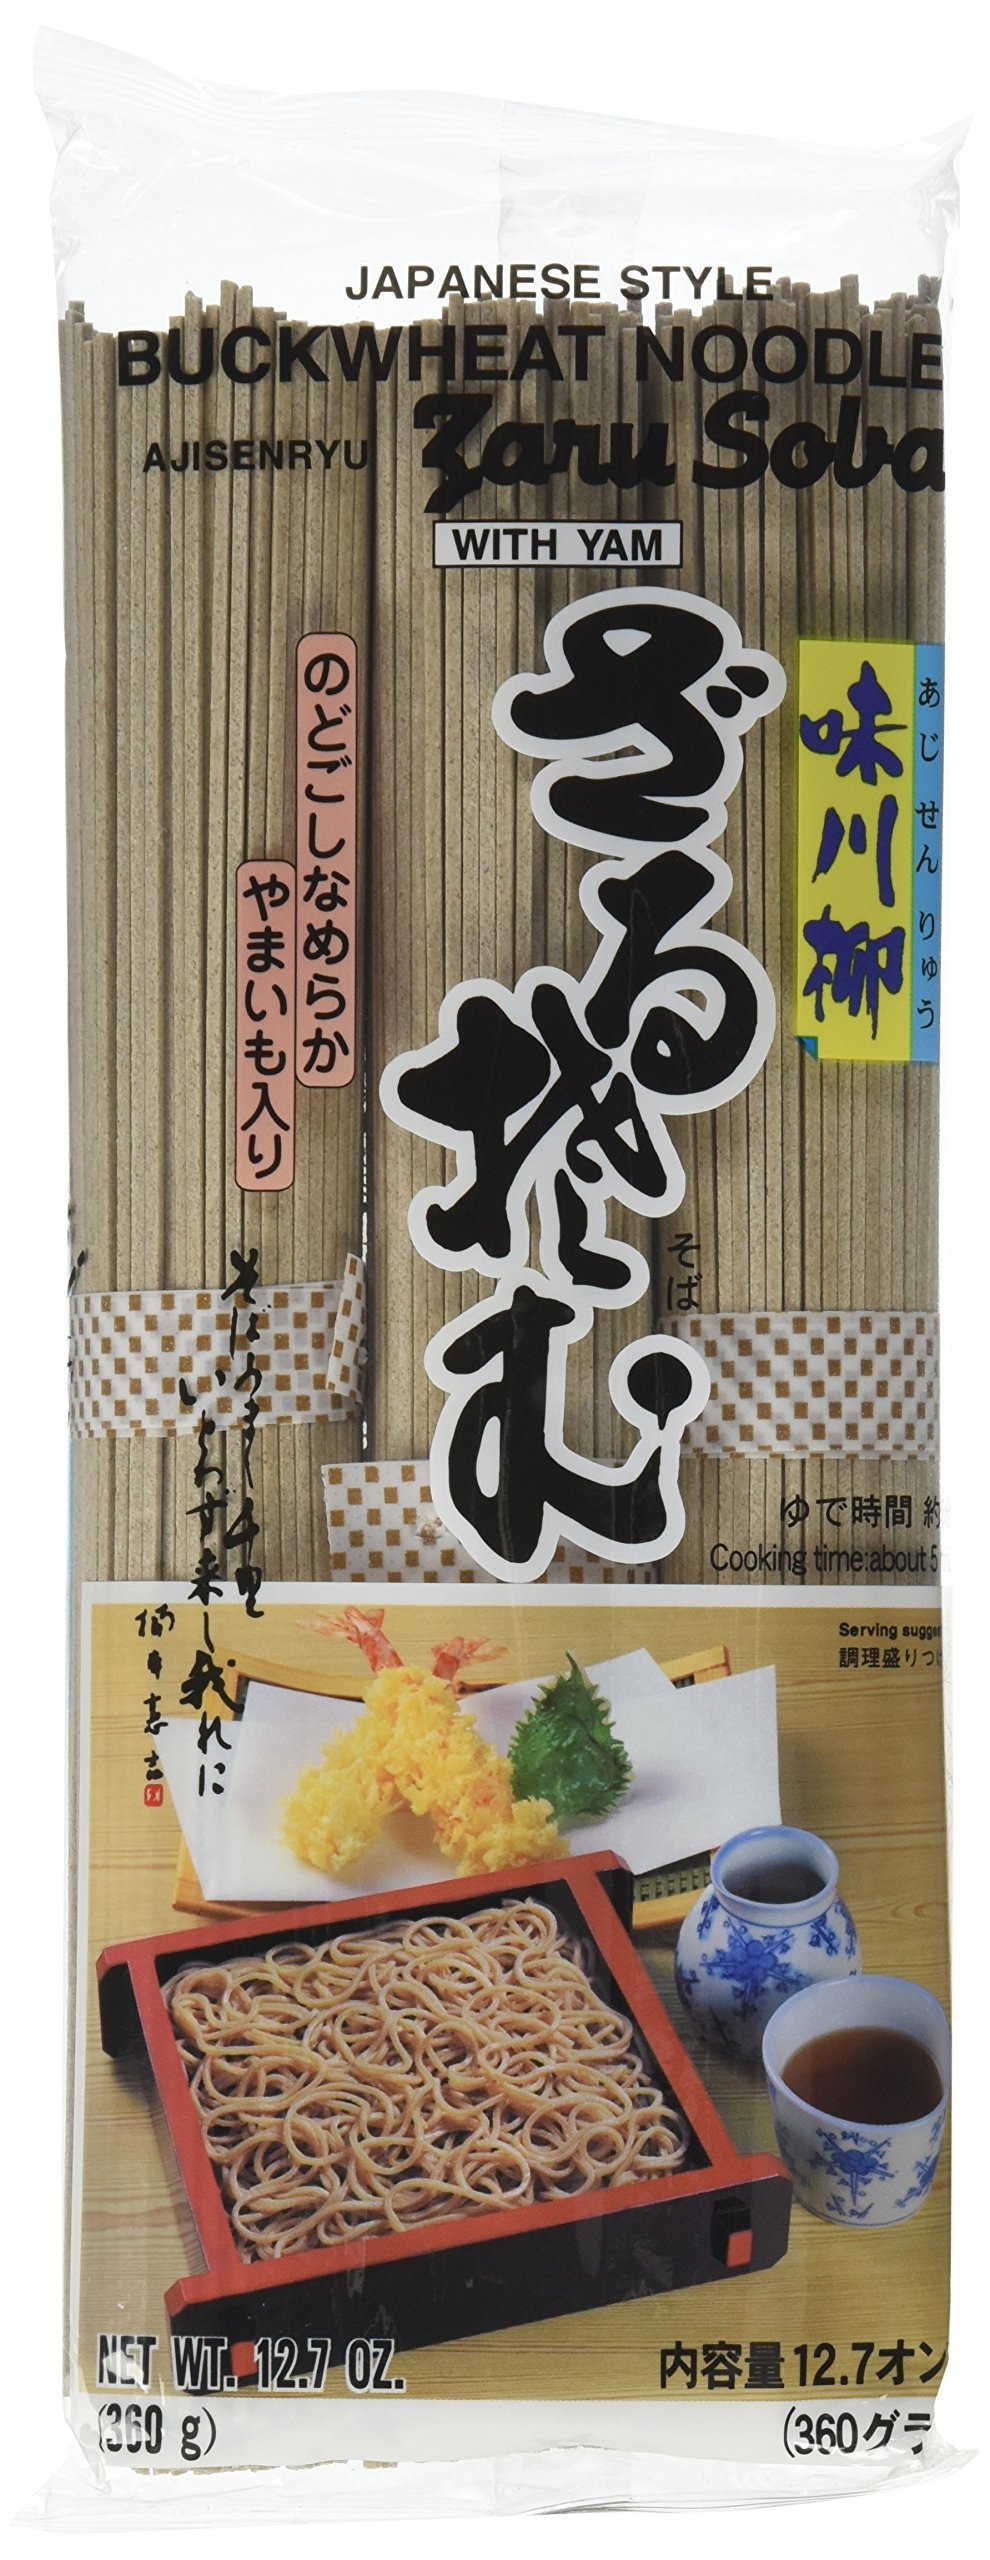
Item Name: Ajisenryu Shigeno Zarusoba Noodles, 12.7 Ounce
Bullet Point 1: Product Type:Noodle
Bullet Point 2: Item Package Dimension:3.302 cm L X8.636 cm W X22.352 cm H
Bullet Point 3: Item Package Weight:0.359 kg
Bullet Point 4: Country Of Origin: Japan
Value: 12.7
Unit: Ounce

Price: 9.99